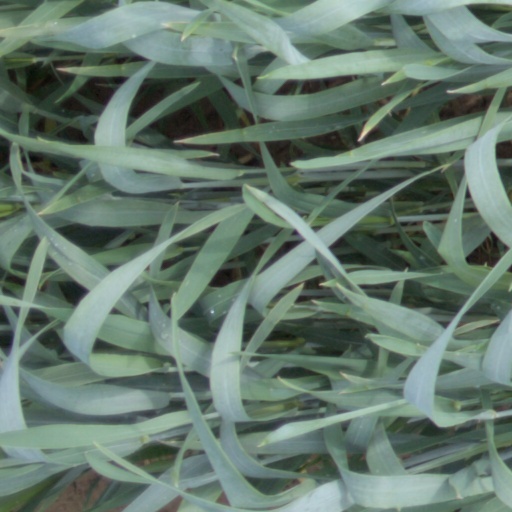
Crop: wheat